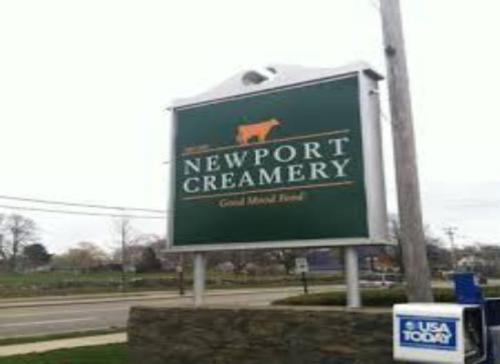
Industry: Food